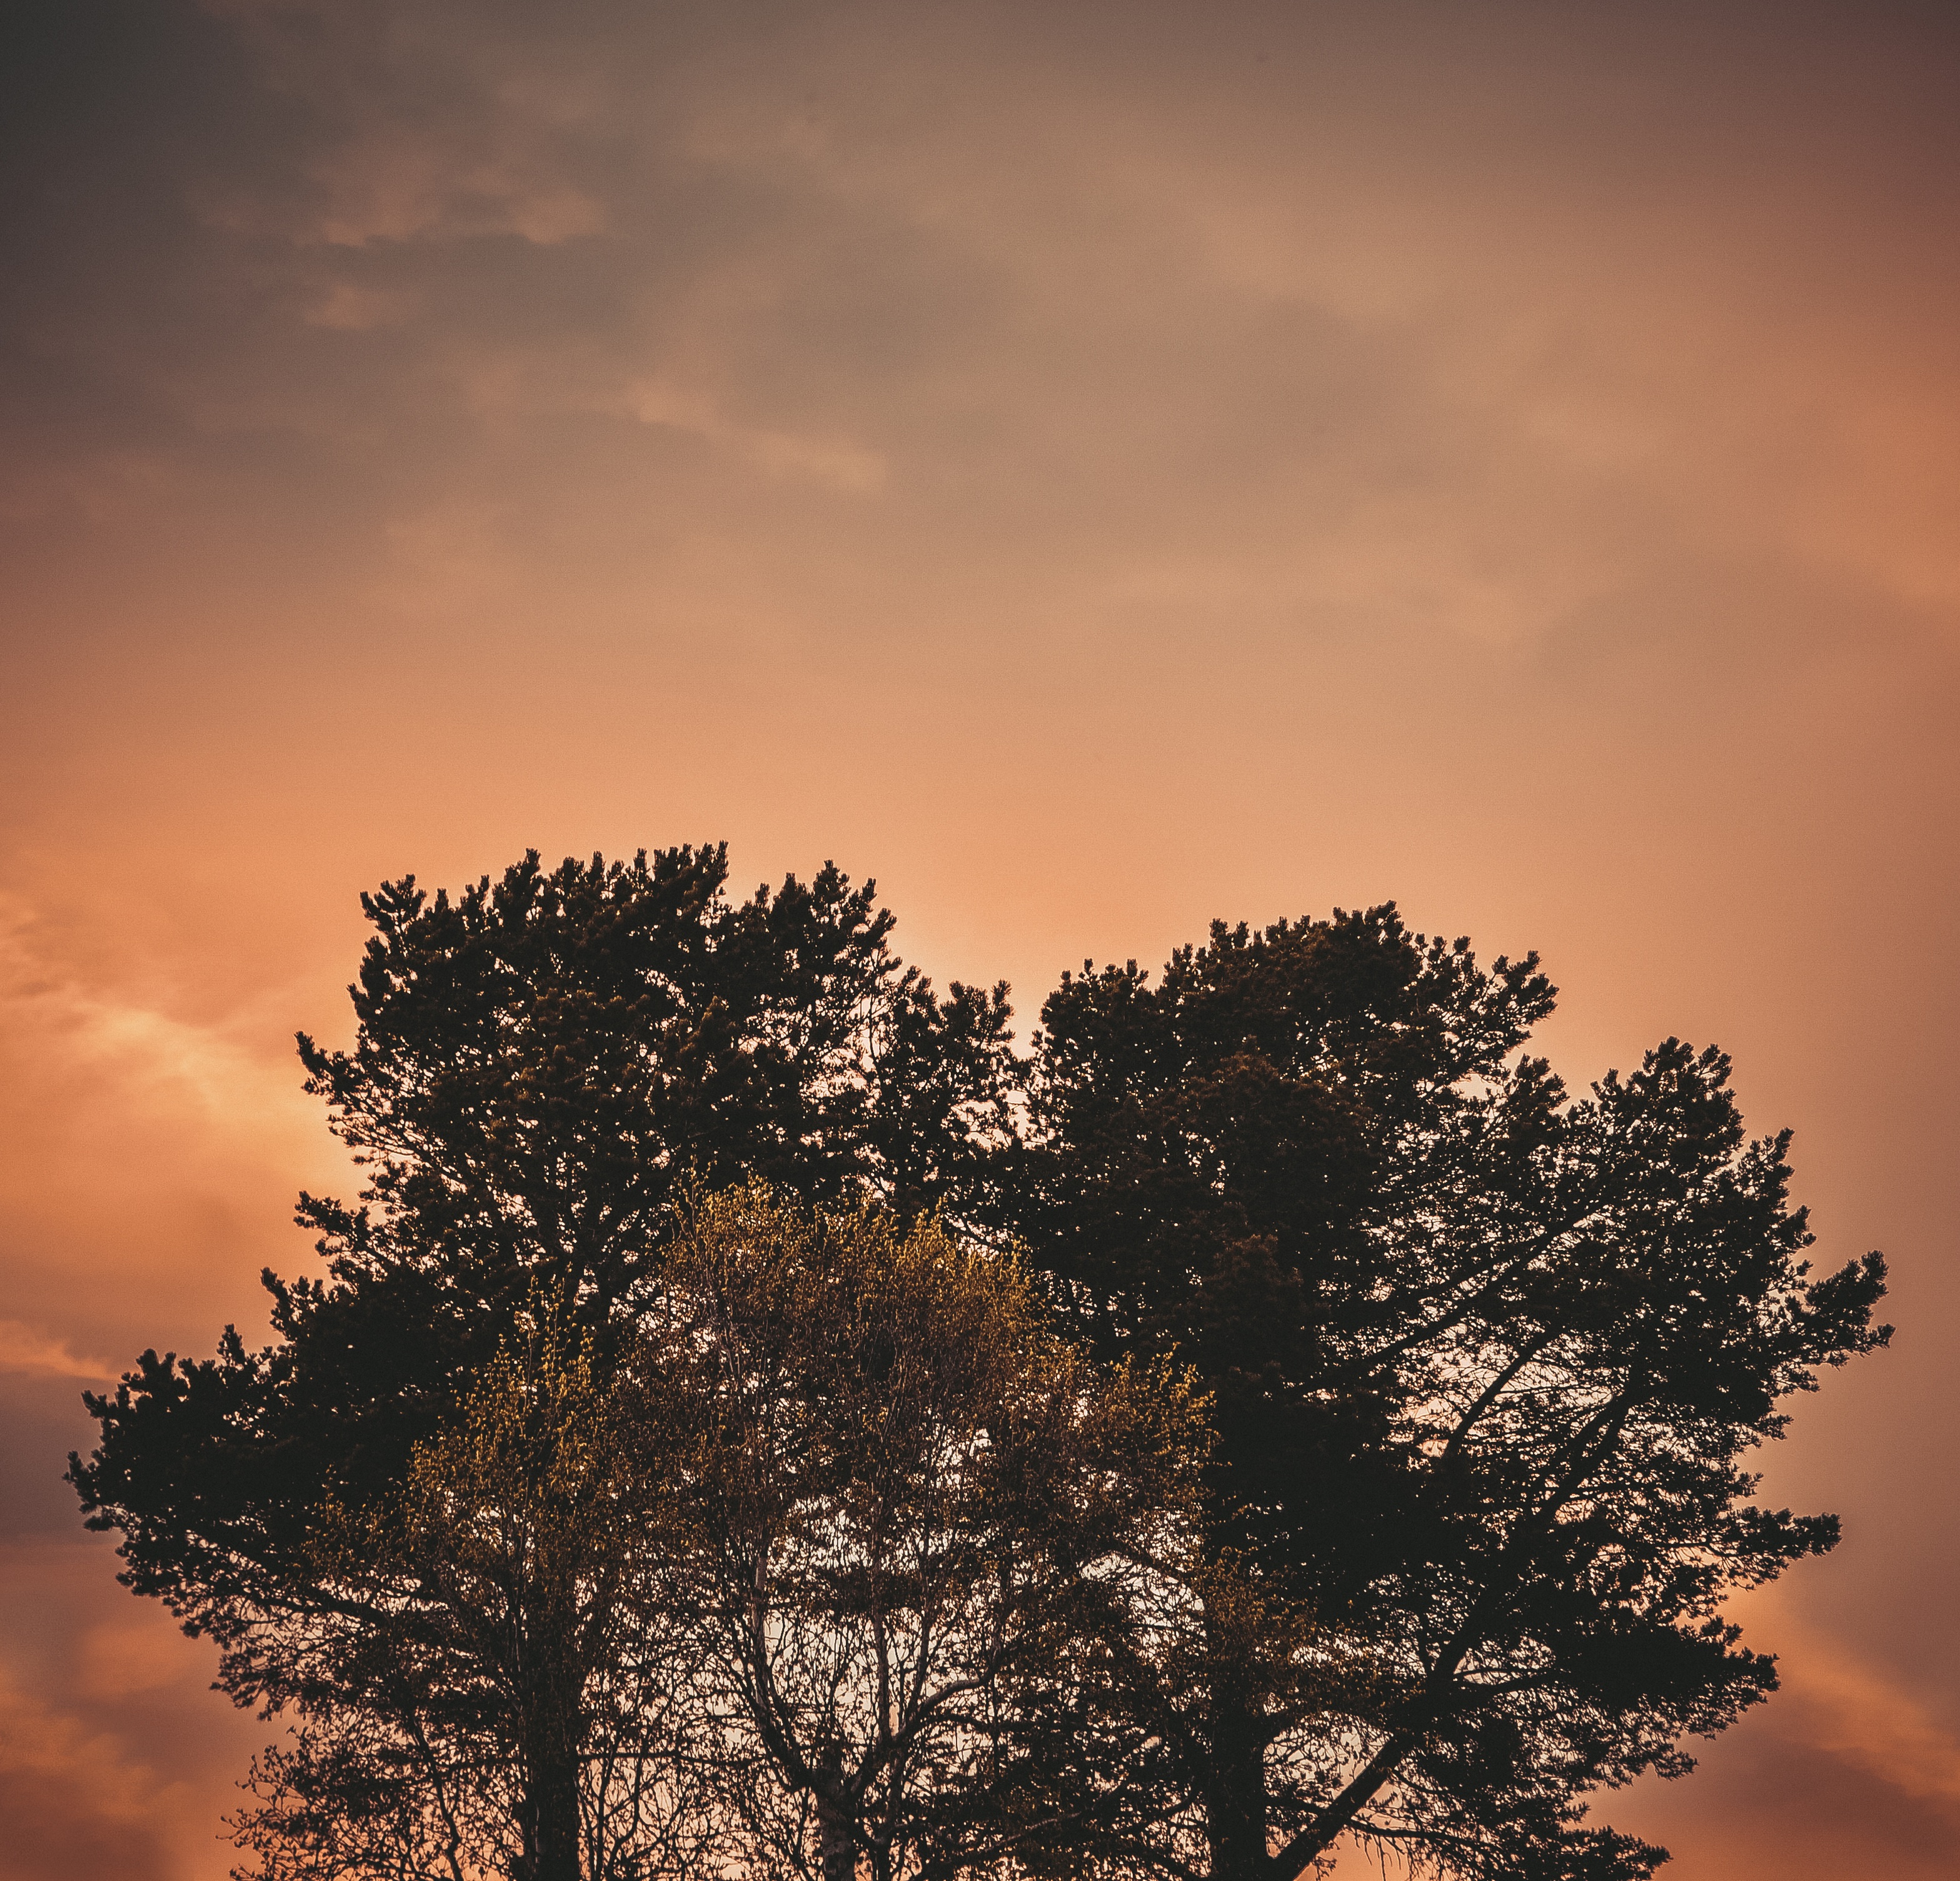
tree, nature, branch, cloud, plant, sky, sun, sunrise, sunset, sunlight, morning, dawn, atmosphere, dusk, evening, savanna, atmospheric phenomenon, woody plant